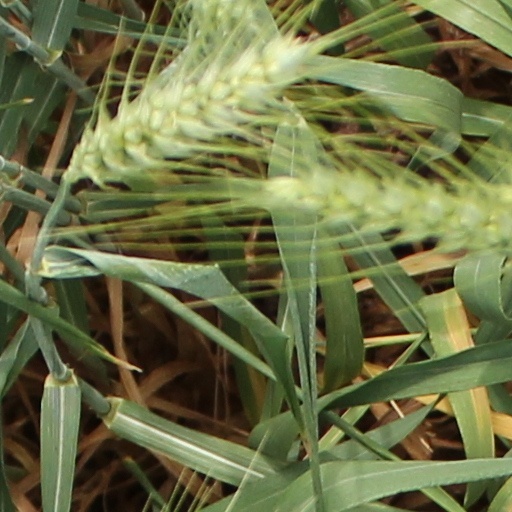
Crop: wheat